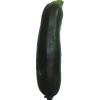
Label: Zucchini dark 1